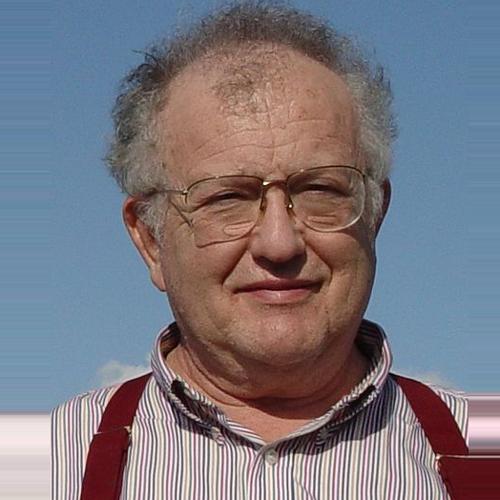
Age: 74